Germans of Romania

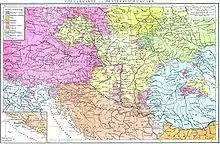
Ethnic Germans living in Austria-Hungary and neighbouring countries (marked in pink), as per the Austro-Hungarian census of 1880.

During the Modern Age, other groups of Germans commenced to arrive and settle parts of contemporary Romania, more specifically in the historical regions of Bukovina, Banat, and once more in Transylvania. As the Kingdom of Hungary became weakened by the Ottoman wars and the Habsburgs were on the rise and continuously expanding their domains eastward, larger groups of Bukovina Germans, Banat Swabians, and Zipser Germans settled the aforementioned Romanian historical regions, mainly for economic and socio-demographic reasons. In Transylvania, other groups of Transylvanian Saxons settled there along with expelled Protestants from Salzkammergut, Austria during Empress Maria Theresa's reign to Sibiu region, Evangelical Lutheran settlers henceforth known as Transylvanian Landlers or, simply, "landlers".